Fresno, California

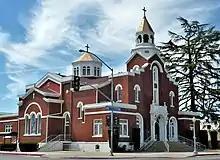
Holy Trinity Armenian Church

Fresno has a semi-arid climate (Köppen climate classification "BSh", bordering "BSk"), with cool, mild winters and long, hot, dry summers. December and January are the coldest months, averaging and , respectively; mornings see temperatures at or below freezing, with the coldest night of the year typically bottoming out around . July is the warmest month, averaging ; normally, there are 38 days of + highs and 113 days of + highs, and between July and August, there are only 3.6 days where the high does not reach . Summers provide considerable sunshine, with July exceeding 96 percent of the total possible sunlight hours; conversely, December is the lowest with only 42 percent of the daylight time in sunlight because of tule fog. However, the year averages 81% of possible sunshine, for a total of 3550 hours. Average annual precipitation is around . Most of the wind rose direction occurrences derive from the northwest, as winds are driven downward along the axis of the California Central Valley; in December, January and February there is an increased presence of southeastern wind directions in the wind rose statistics. Fresno meteorology was selected in a national U.S. Environmental Protection Agency study for analysis of equilibrium temperature for use of ten-year meteorological data to represent a warm, dry western United States locale.